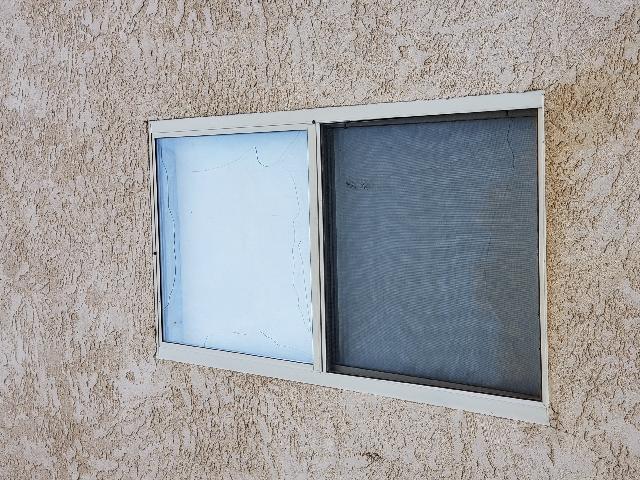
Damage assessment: affected